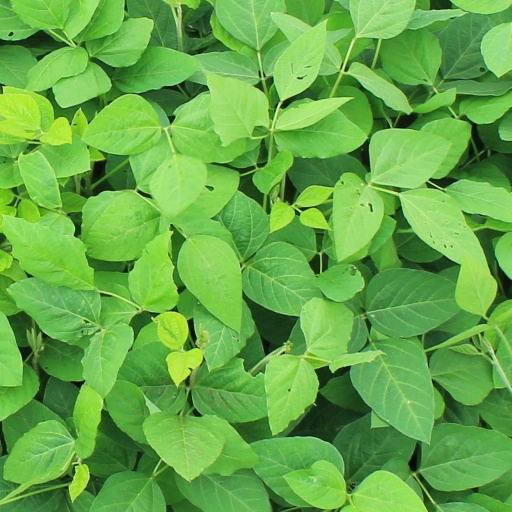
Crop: soybean